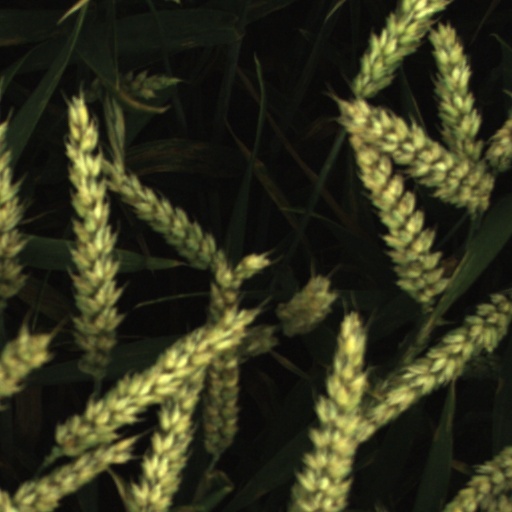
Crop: wheat